Peter Štefančič

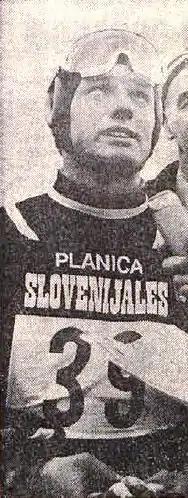
Peter Štefančič in 1969

Peter Štefančič (born 3 March 1947) is a Slovenian ski jumper. He competed at the 1968 Winter Olympics and the 1972 Winter Olympics.